Music of Cuba

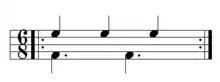
Vertical hemiola.

Throughout the years, the Cuban nation has developed a wealth of musicological material created by numerous investigators and experts on this subject. The work of some authors who provided information about the music in Cuba during the 19th century was usually included in chronicles covering a more general subject. The first investigations and studies specifically dedicated to the musical art and practice did not appear in Cuba until the beginning of the 20th century.